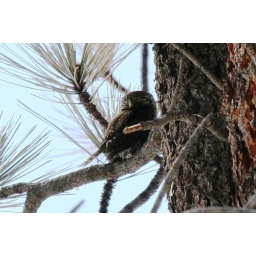
Eagle Lake-- it had just taken a bath in some melted snow on the side of the road